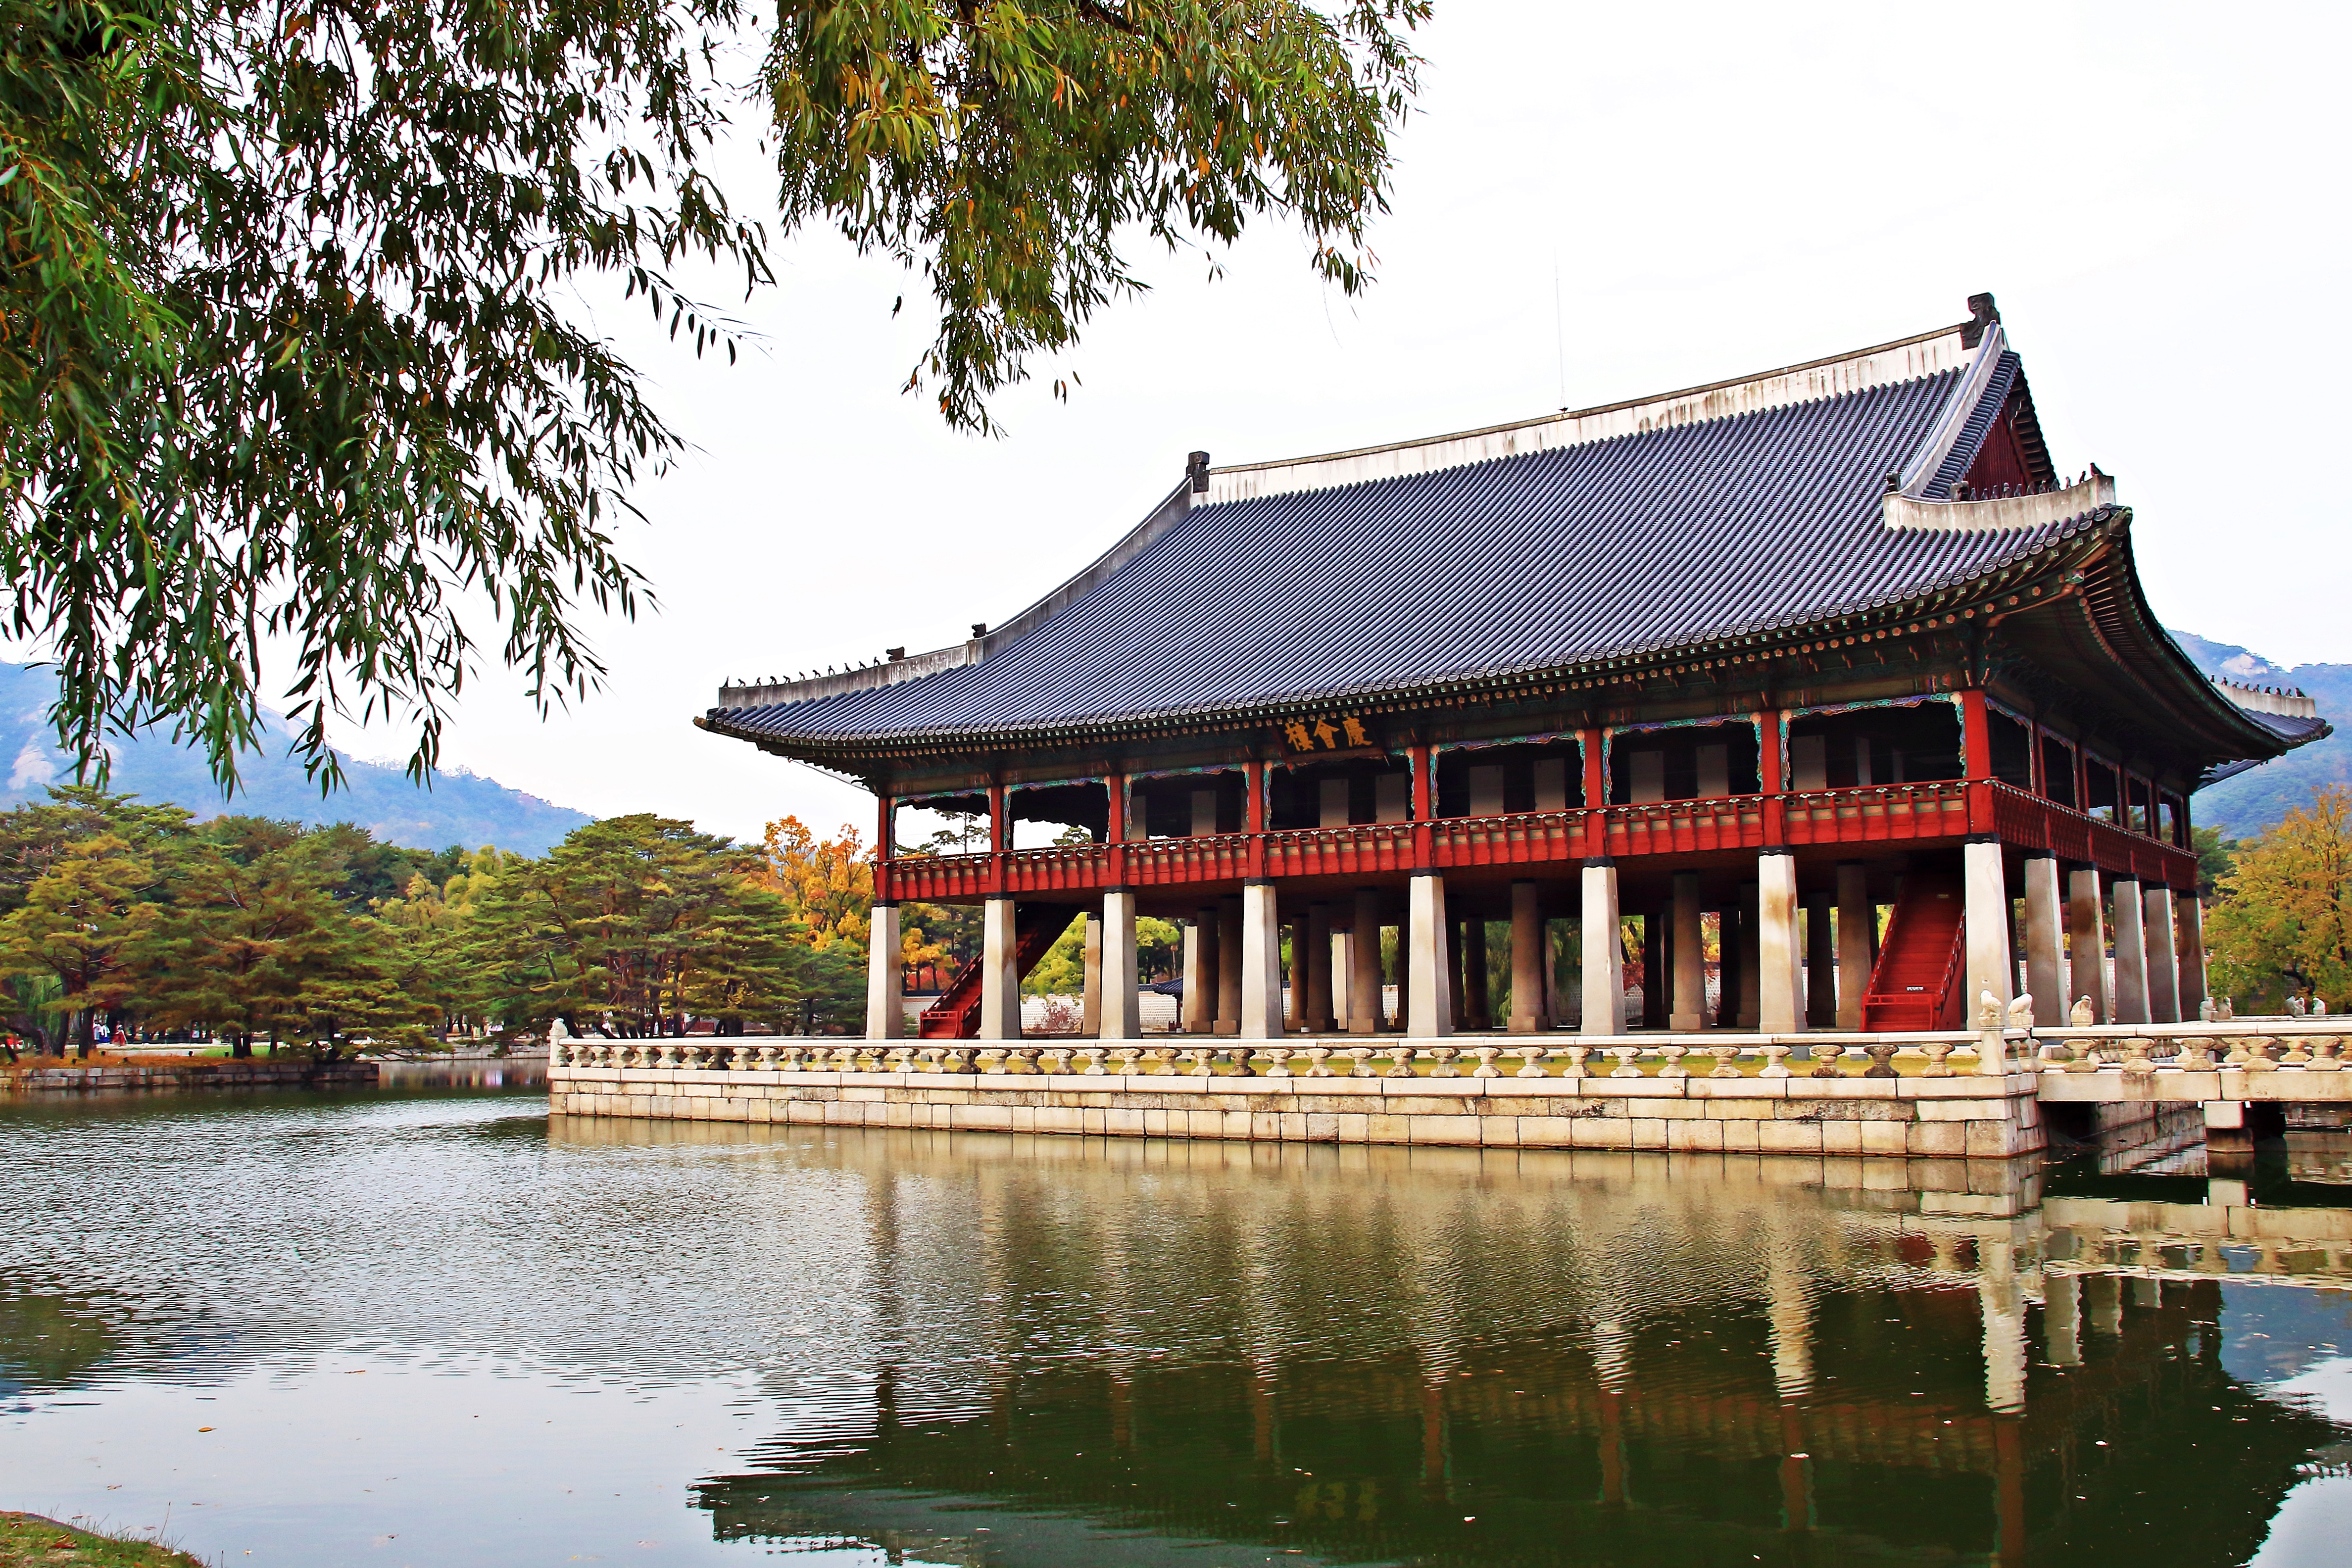
autumn, korea, chinese architecture, japanese architecture, architecture, building, temple, pond, shrine, tree, leisure, shinto shrine, place of worship, reflection, pagoda, lake, plant, tourist attraction, tourism, historic site, reflecting pool, house, pavilion